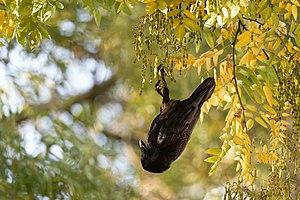
Corneille noire (Corvus corone) jouant à cochon pendu au bois de Vincennes, à Paris.
La Corneille noire est une espèce de passereaux de la famille des Corvidae. Elle est présente dans deux aires distinctes : l'Europe de l'Ouest et du sud-ouest, où sa population est estimée entre 5,5 et 12 millions de couples, et l'Asie du Kazakhstan au Japon, où sa population n'est pas connue. Commune dans toute son aire de répartition, elle présente une grande plasticité écologique et se retrouve aussi bien à la campagne qu'au cœur des grandes villes, comme Paris et Londres.